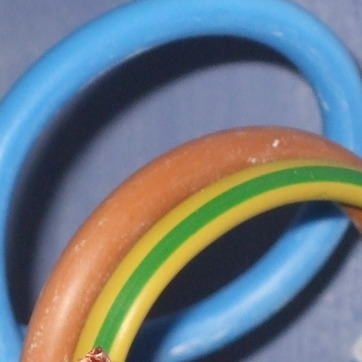
Material: plastic